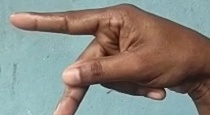
ASL sign: P